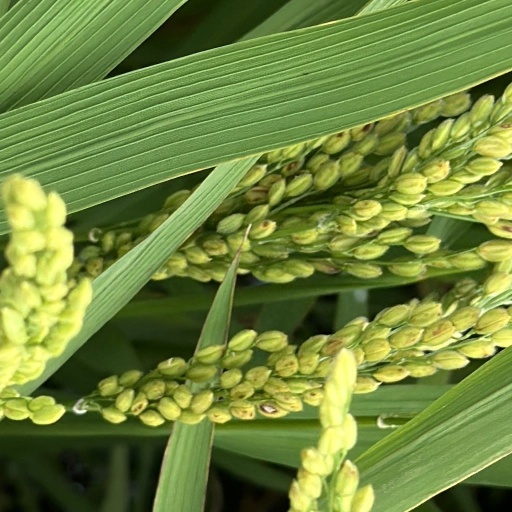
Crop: rice